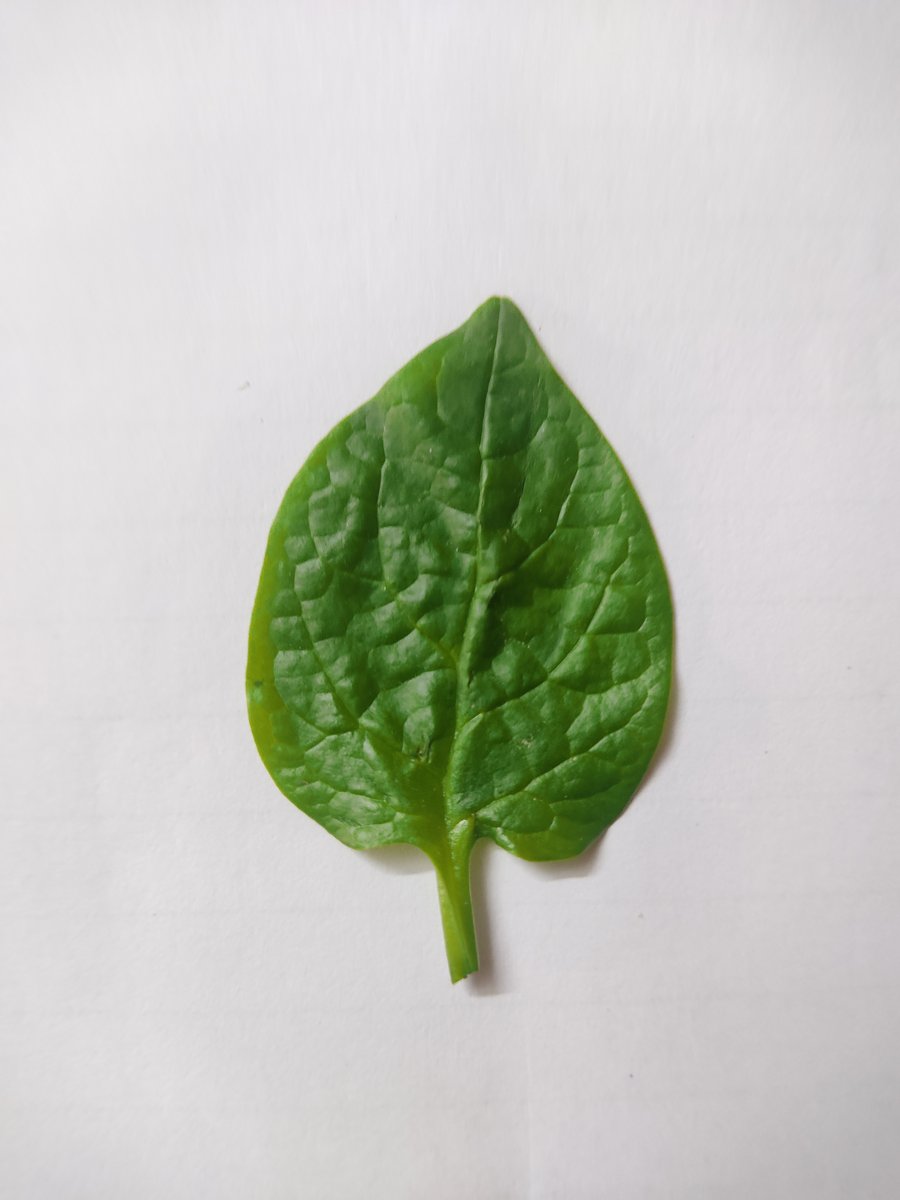
Label: Healthy-Leaf